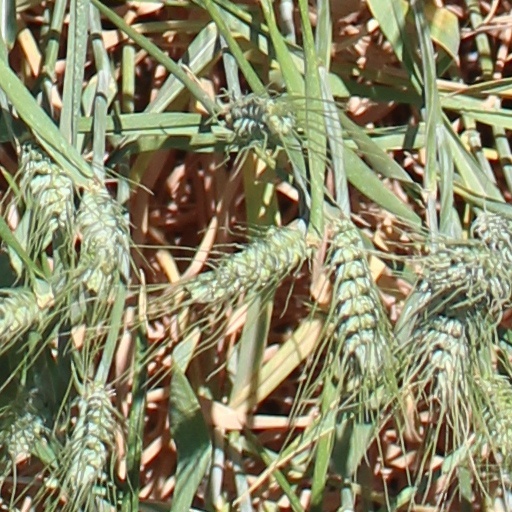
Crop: wheat